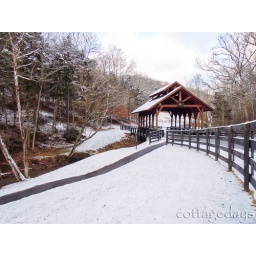
covered bridge in our subdivision, right down the hill from our cottage in east Tennessee; image taken with a Coolpix S8000